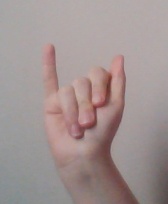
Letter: meem